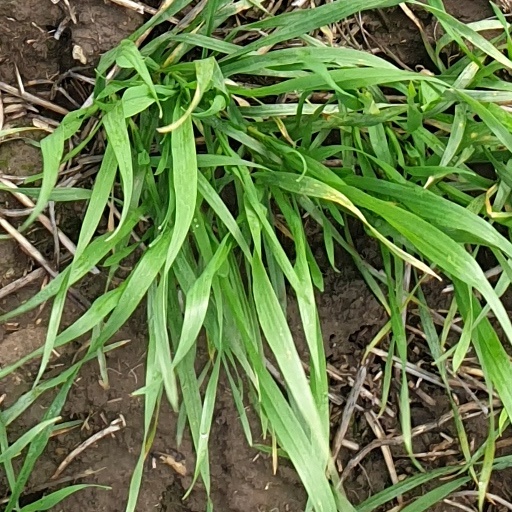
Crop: wheat